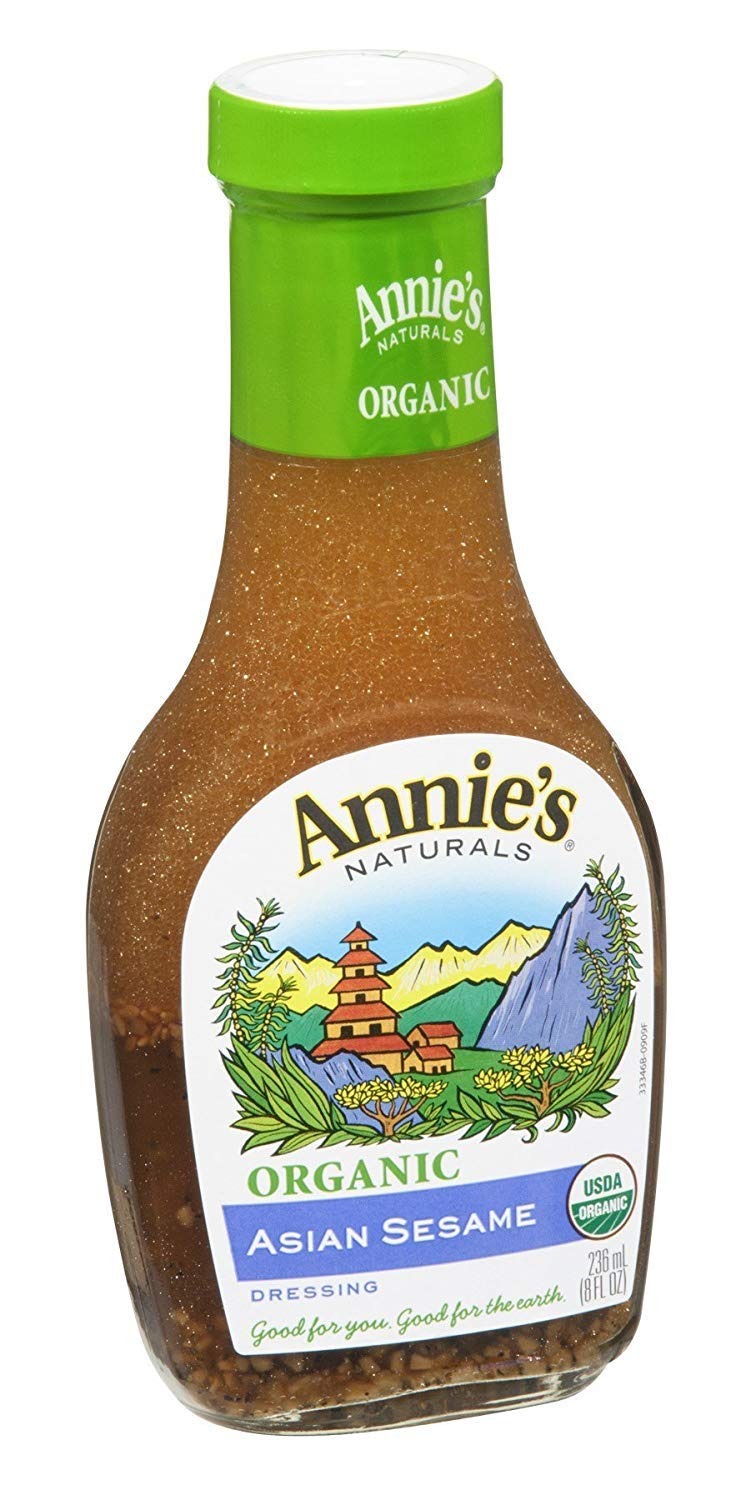
Item Name: Annies Homegrown Drssng Asian Sesame Org
Value: 12.0
Unit: Count

Price: 51.17